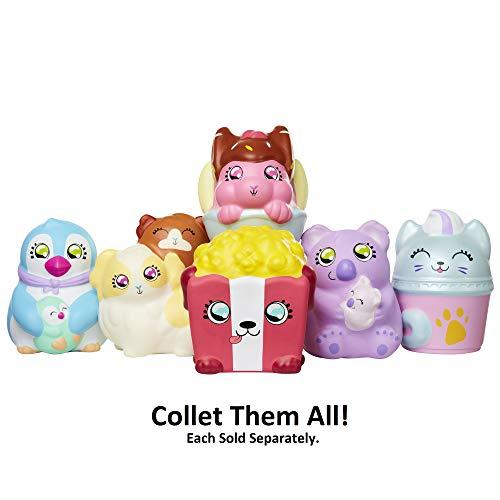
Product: Squish-Dee-Lish Squishy Jumbo Toy, Squishies - Slow Rising Pup-Corn, Soft Kids Squishy Toys 86715
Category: Toys & Games | Novelty & Gag Toys | Miniatures
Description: Jumbo size squishy toys for more squishing fun.
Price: $4.30
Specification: ProductDimensions:6.2x6.2x9.8inches|ItemWeight:11.2ounces|ShippingWeight:11.2ounces(Viewshippingratesandpolicies)|ASIN:B07GTGHV1M|Itemmodelnumber:B07GTGHV1M|Manufacturerrecommendedage:6-9years